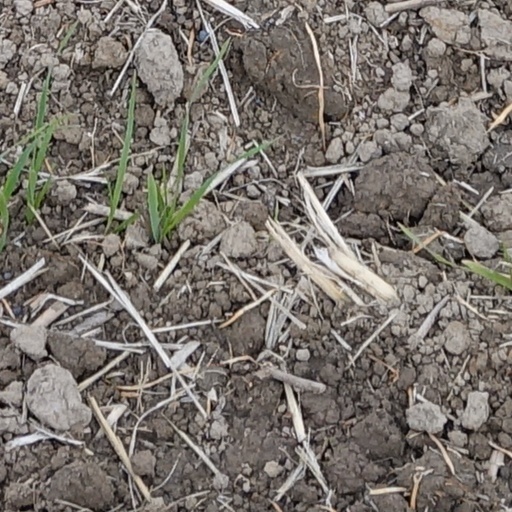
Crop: wheat